International Commission for the Protection of the Danube River

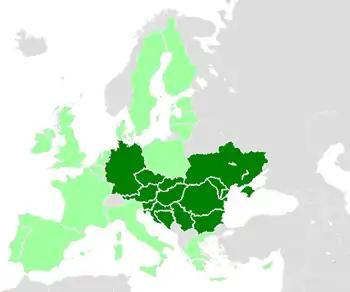

The International Commission for the Protection of the Danube River (ICPDR) is an international organisation with its permanent secretariat in Vienna. It was established by the Danube River Protection Convention, signed by the Danube countries in Sofia, Bulgaria, in 1994.